Colorado State Highway 100

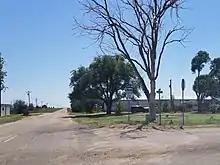
South at the southern terminus of SH 100, August 2019

SH 100 begins at an intersection with Main Street and the southern part of County Road 36 (CR 36) in the central part of Vilas. (East Main Street heads east to the eastern edge of town before becoming a county road. West Main Street heads west for one block before ending at Collingwood Avenue. CR 36 heads south to end near the Oklahoma state line.) From its southern terminus, SH 100 heads north to cross Pine Street and connect with the east end of West Cedar Street before leaving the residential part of town. Continuing north SH 100 passes through agricultural area before reaching its northern terminus at an intersection with US 160 and the northern part of CR 36, near the northern edge of town. (US 160 heads east toward Walsh and Johnson City, Kansas. US 160 heads west toward Pritchett and Kim. CR 160 heads briefly north to end at another county road.)